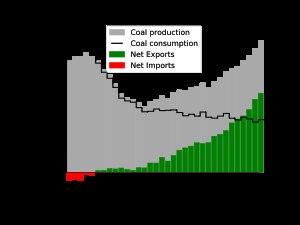
Le secteur de l'énergie en Russie tient une place dominante dans l'économie de la Russie et figure parmi les plus importants au monde.